Pratt, Kansas

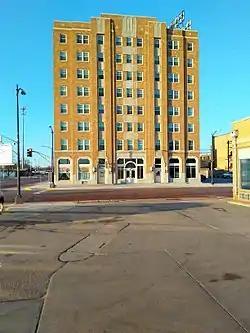
Parrish Hotel (2018)

Pratt is served by U.S. Route 54, U.S. Route 400, and U.S. Route 281. It is also served by K-61.